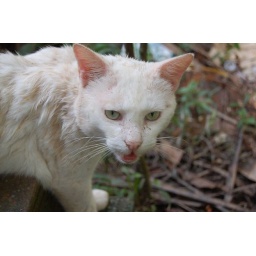
This is a wild male cat who is not friendly at all. He comes around looking for a meal though